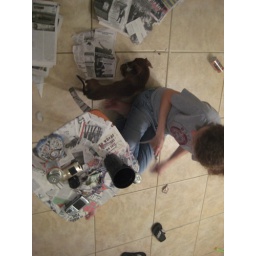
paper and glue over a table